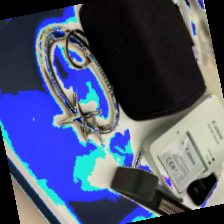
Label: no bracelet mod